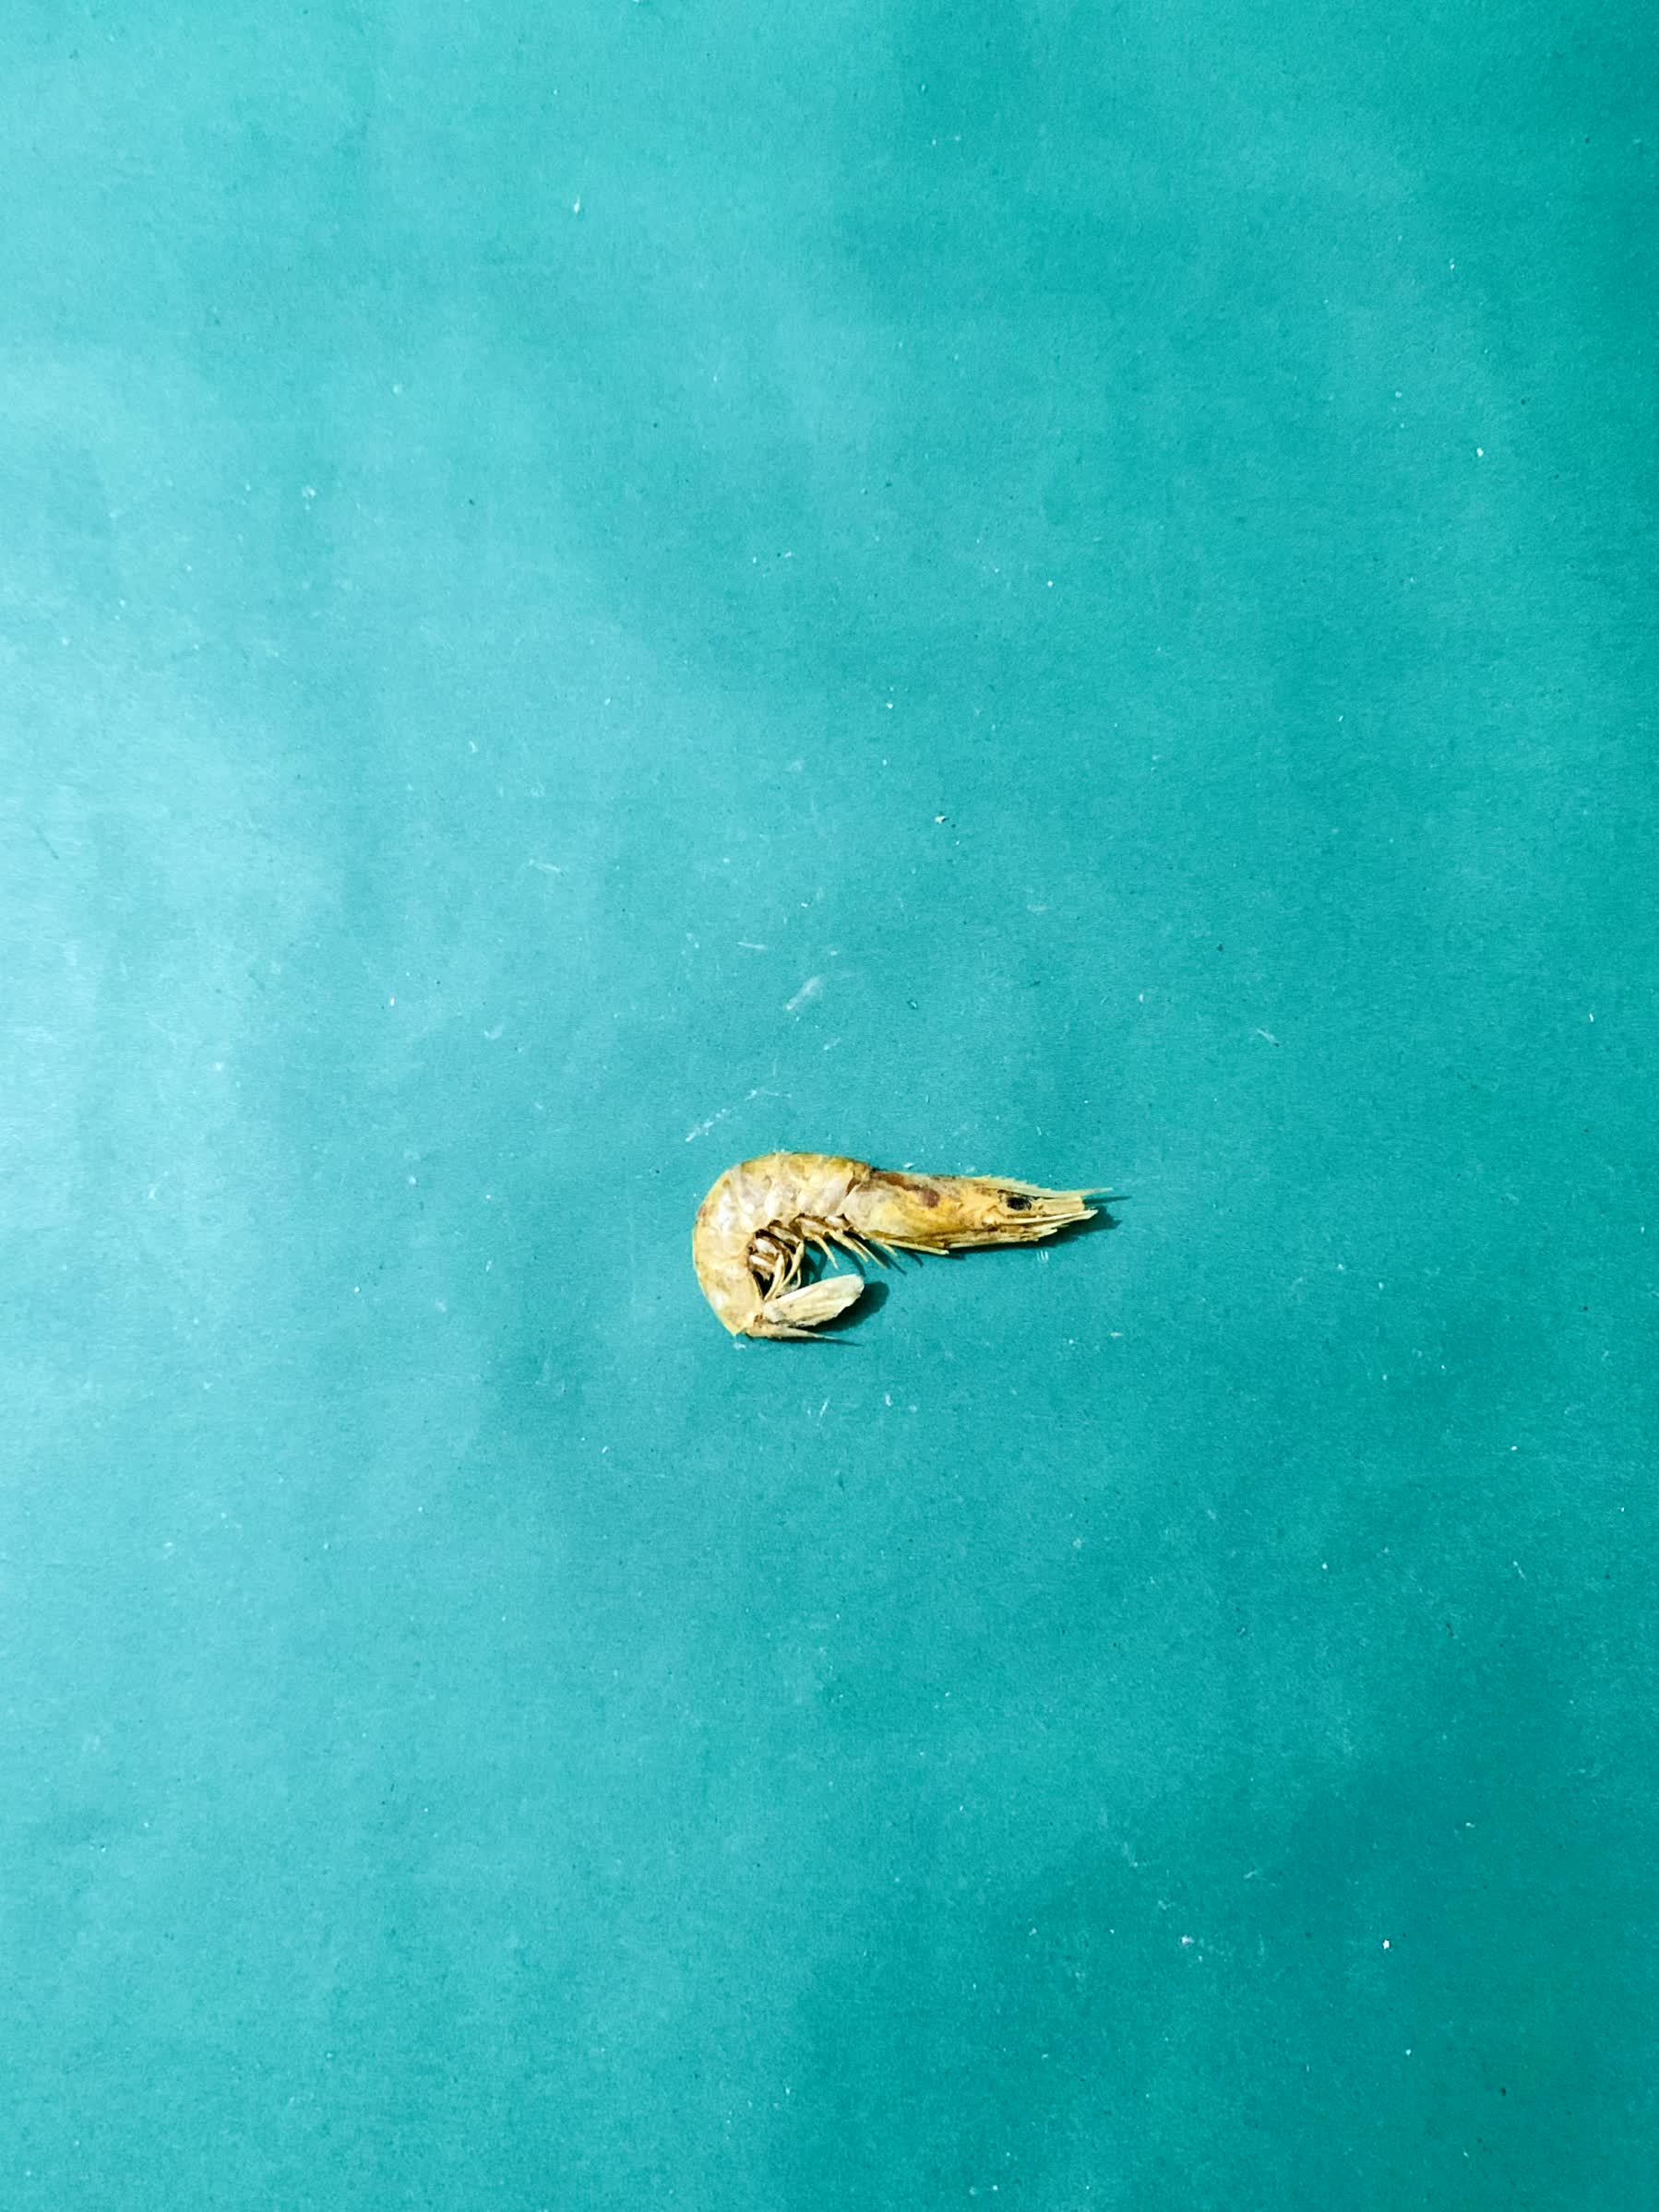
Species: chingri